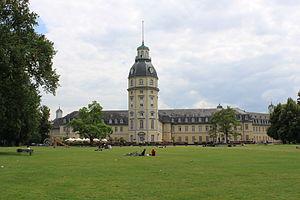
Karlsruhe, Allemagne